Roberto Matta

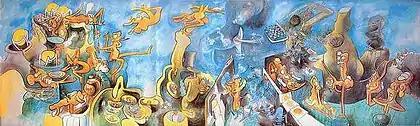
"Elle Loge La Folie", oil on canvas, 1970.

Matta's connections with Breton's surrealist movement were severed following a private disagreement concerning Arshile Gorky and his family. Matta was accused of indirectly causing Gorky's suicide (in response to Matta's relationship with the Armenian-American painter's wife). This led to his expulsion from the group, but by this time Matta's own name was becoming widely known. He divided his life between Europe and South America during the 1950s and 1960s, successfully combining the political and the semi-abstract in epic surreal canvases. Matta believed that art and poetry can change lives, and was very involved in the social movements of the 1960s and 1970s. He was a strong supporter of the socialist government of president Salvador Allende in Chile. A 4x24 meter mural of his entitled "The First Goal of the Chilean People", was painted over with 16 coats of paint by the military regime of Augusto Pinochet following their violent overthrow of Salvador Allende in 1973. In 2005 the mural was discovered by local officials. In 2008 the mural was completely restored at a cost of $43,000, and it is displayed today in Santiago at the La Granja city hall.